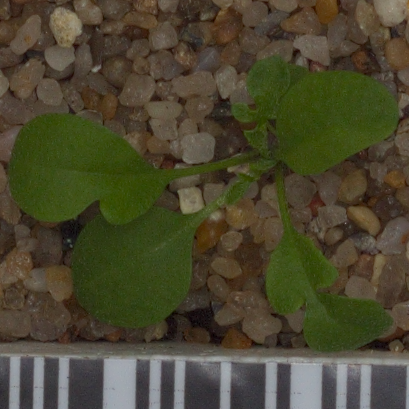
Label: shepherds_purse